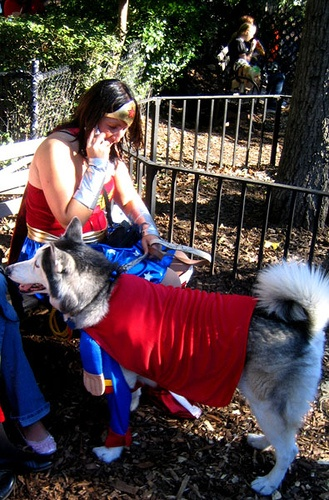
A woman has a large husky with a red jacket.
a dog is outside wearing a red shirt
A woman dressed up as wonder woman and her dog dressed as superman.
a large dog and a woman dressed up in costume
this is an image of a woman with a husky dog with a sweater.